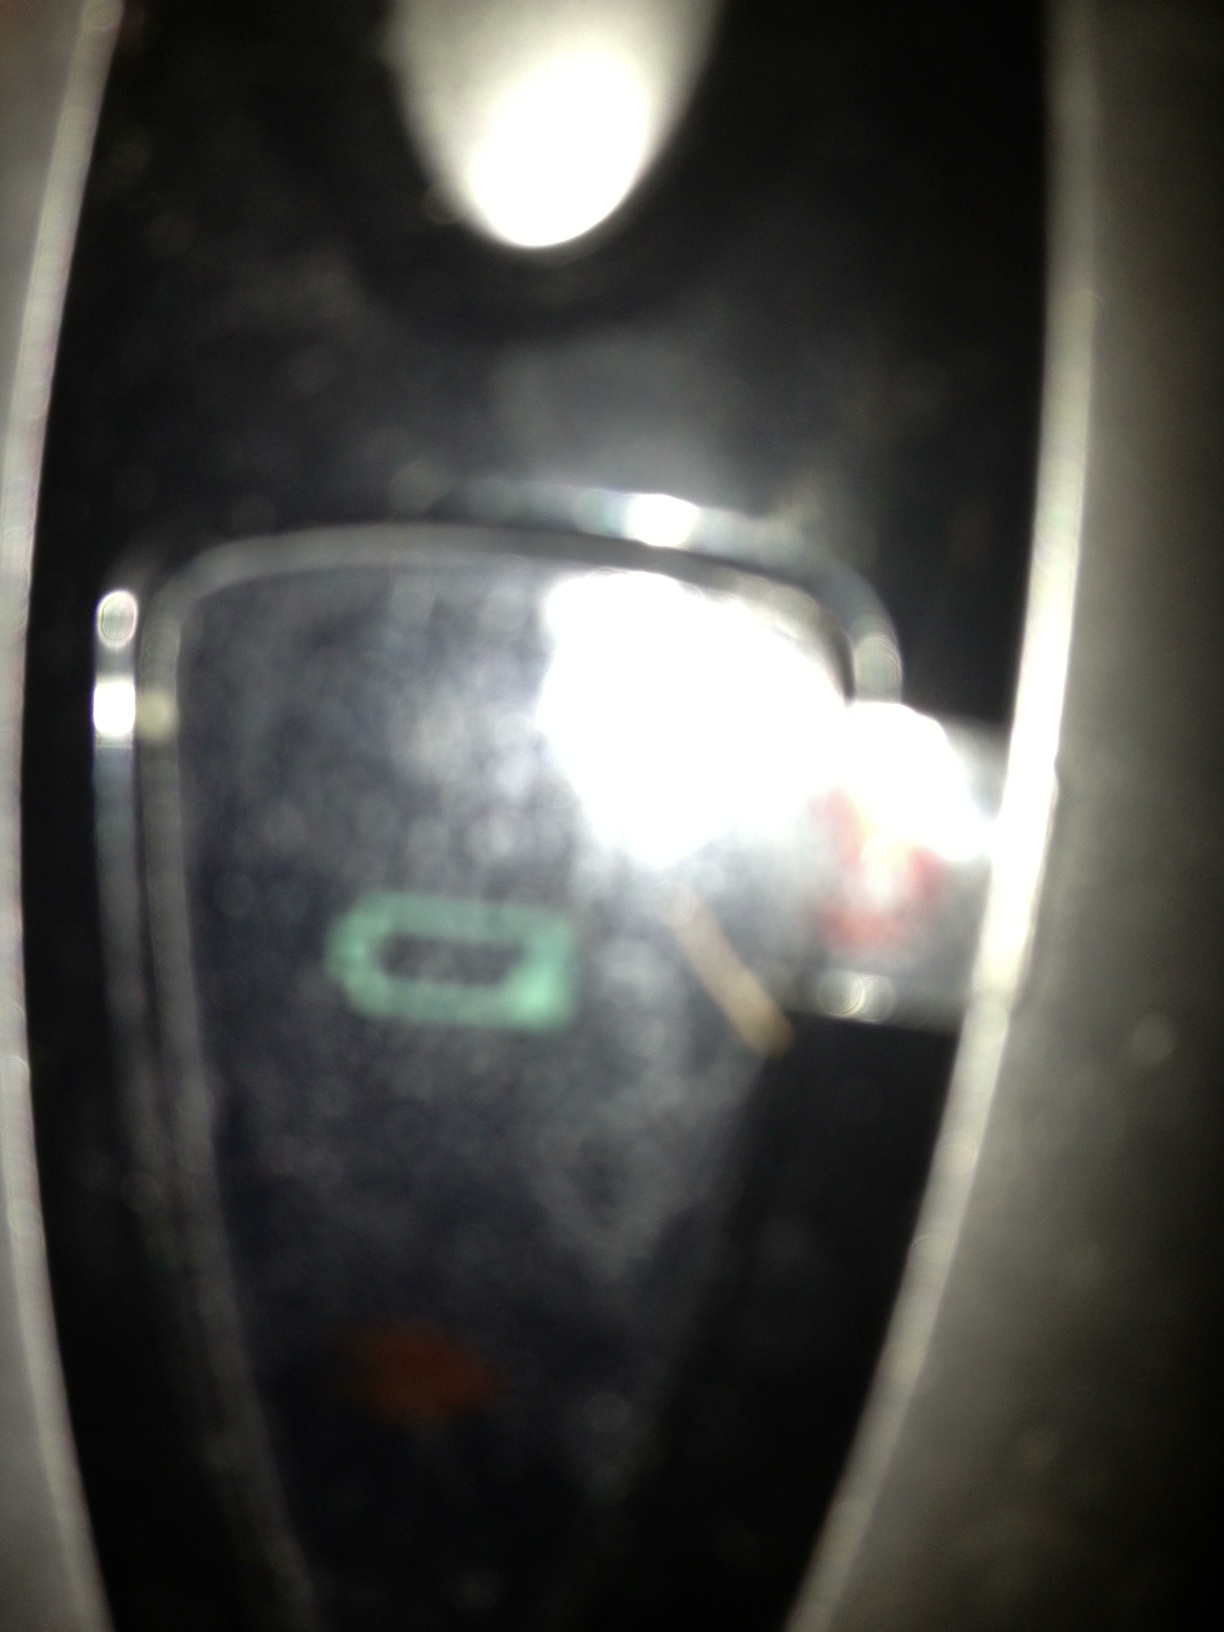Question: What brand is this shaver?
Answer: unanswerable